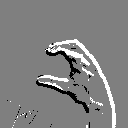
ASL letter: c